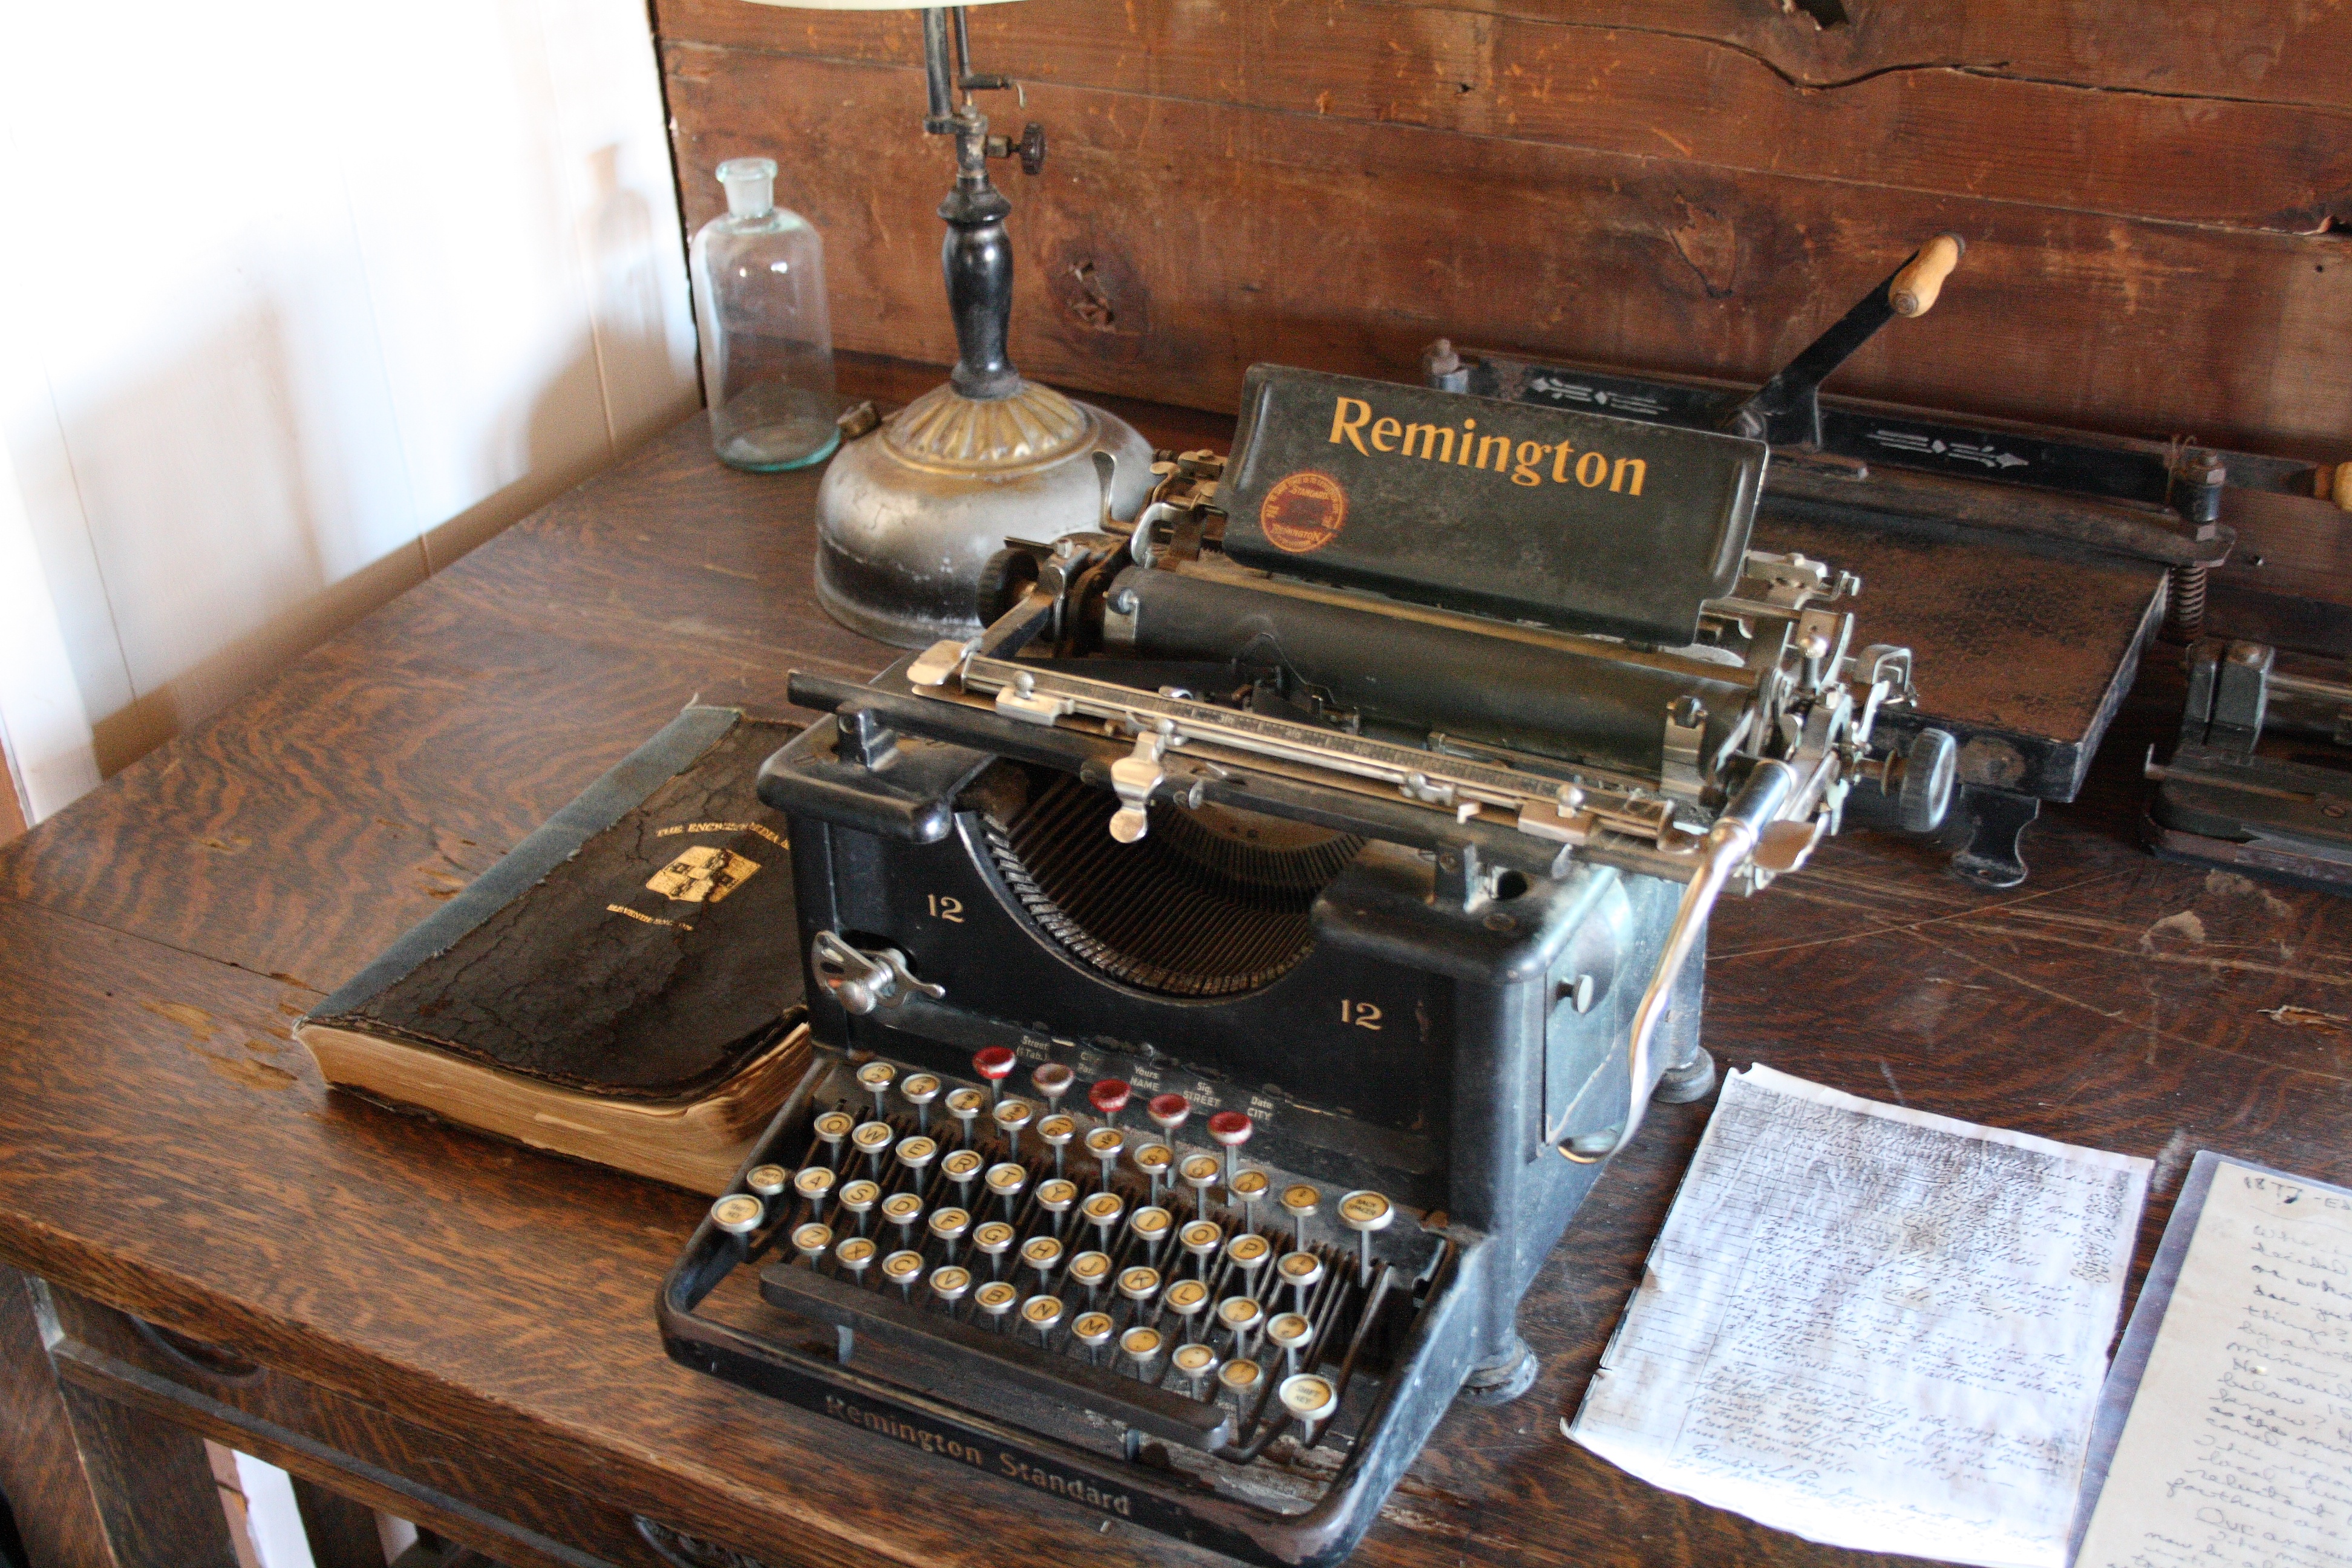
antique, typewriter, usa, arizona, ghost town, quartzsite, castle dome, office equipment